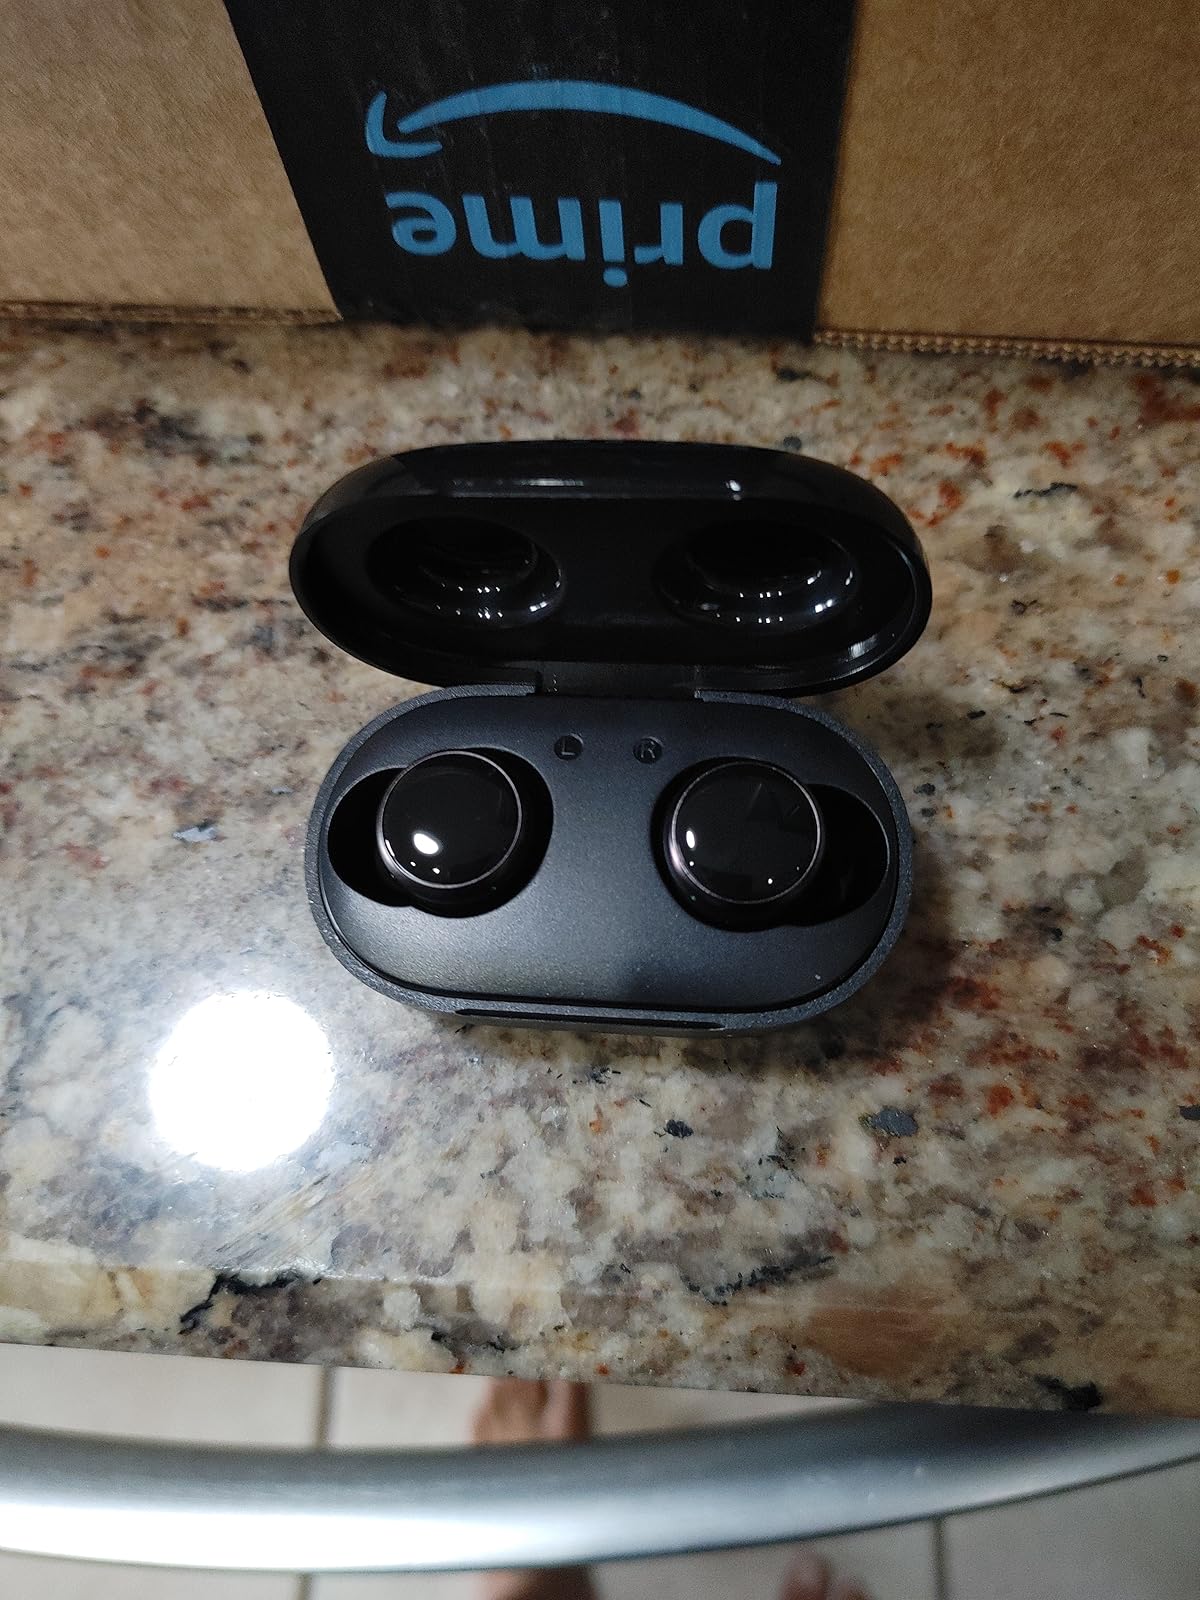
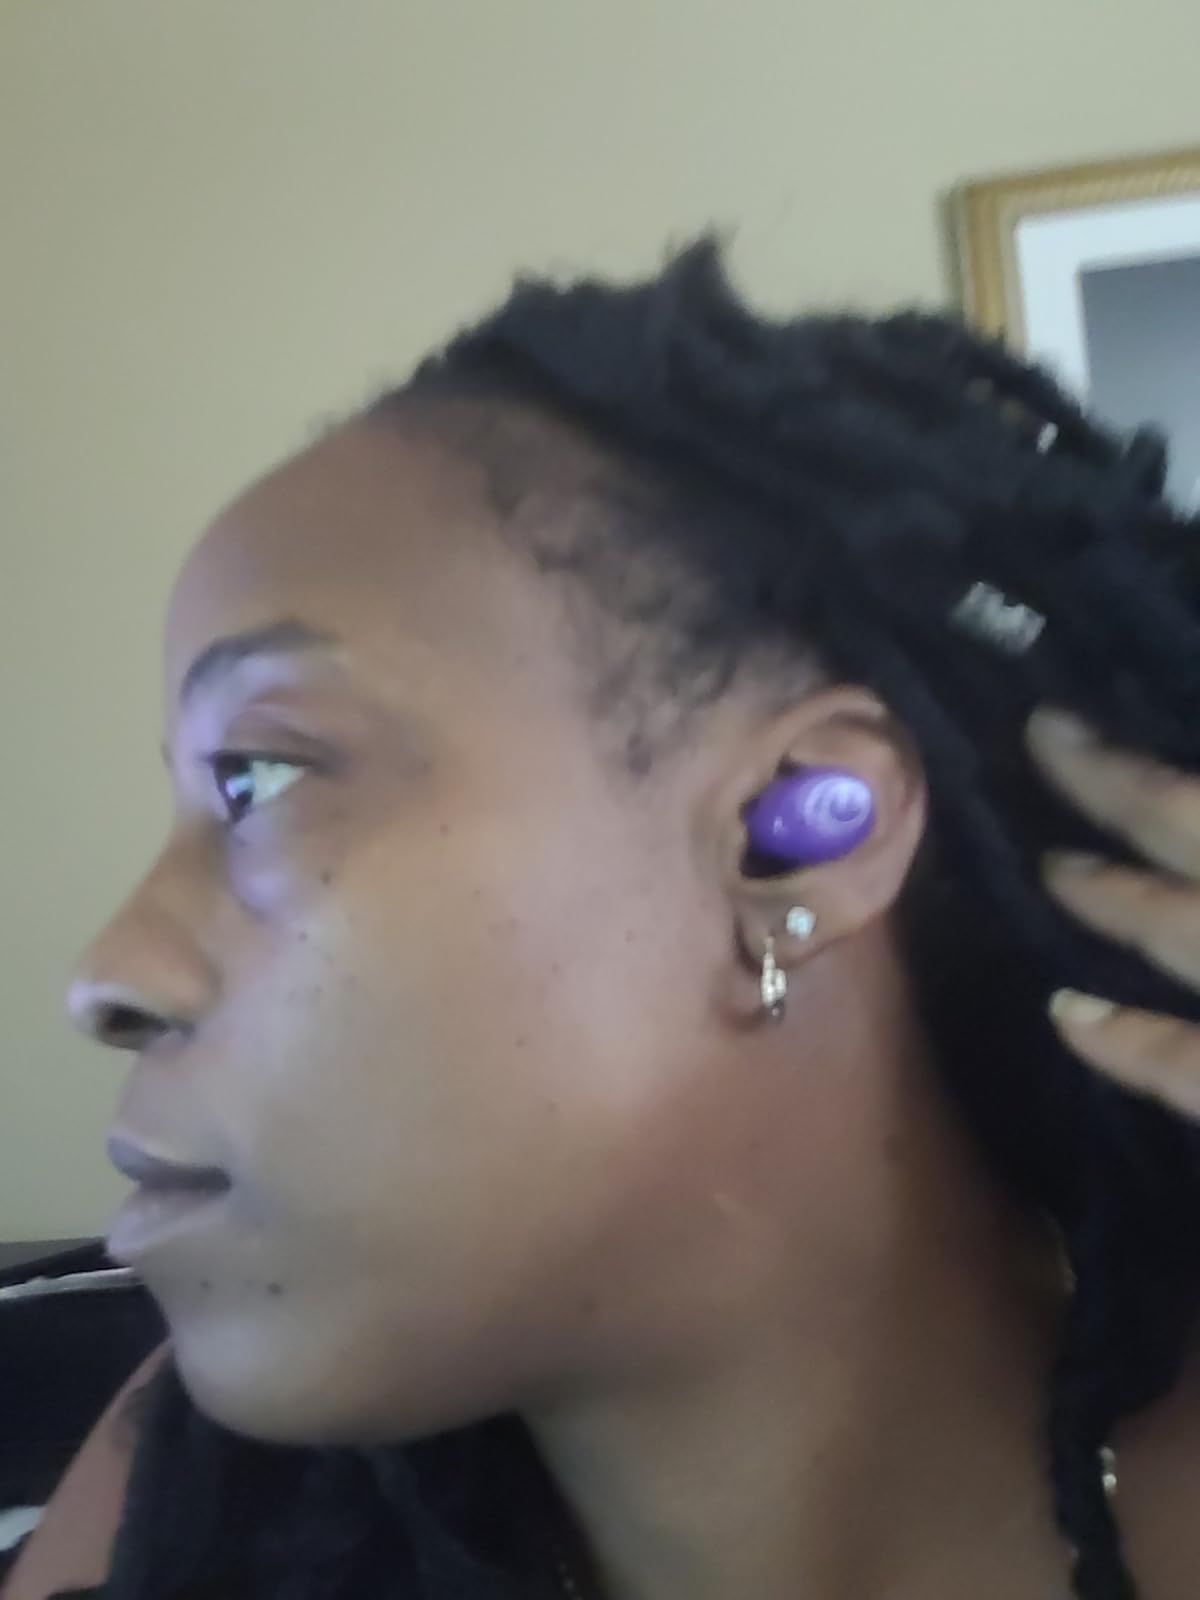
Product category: earbuds
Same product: no